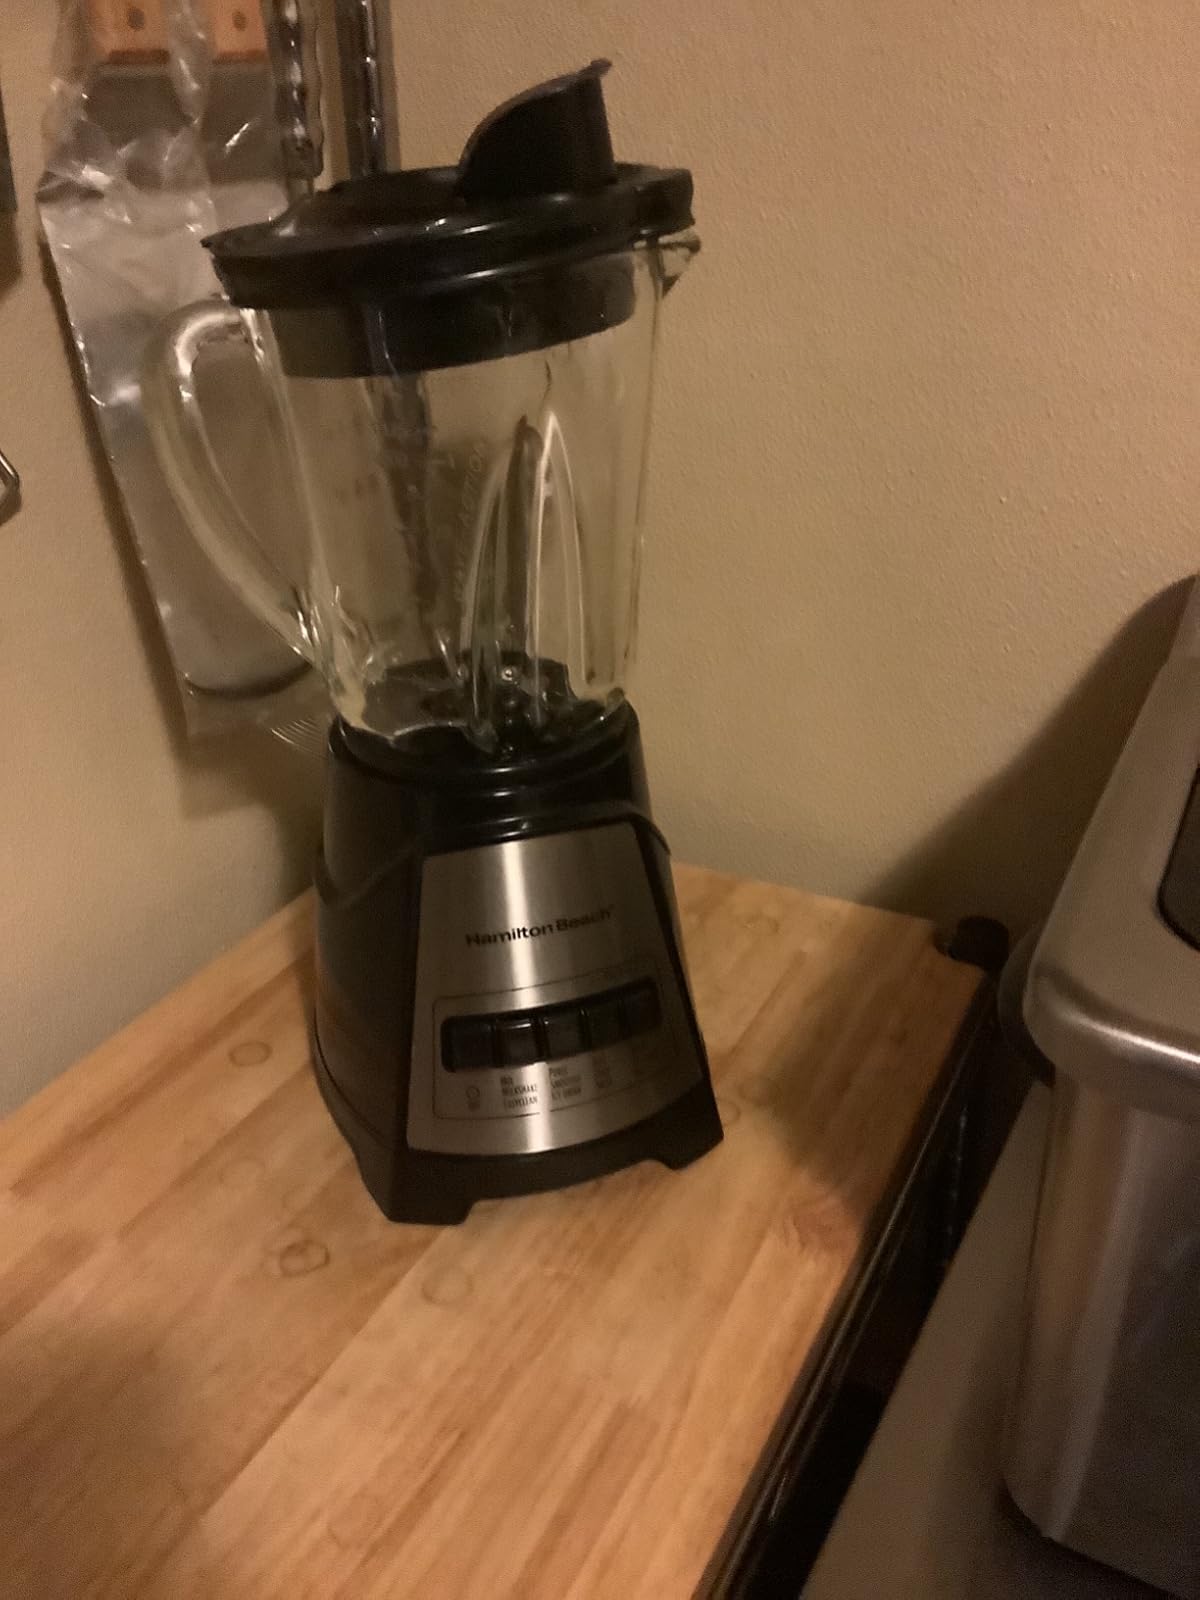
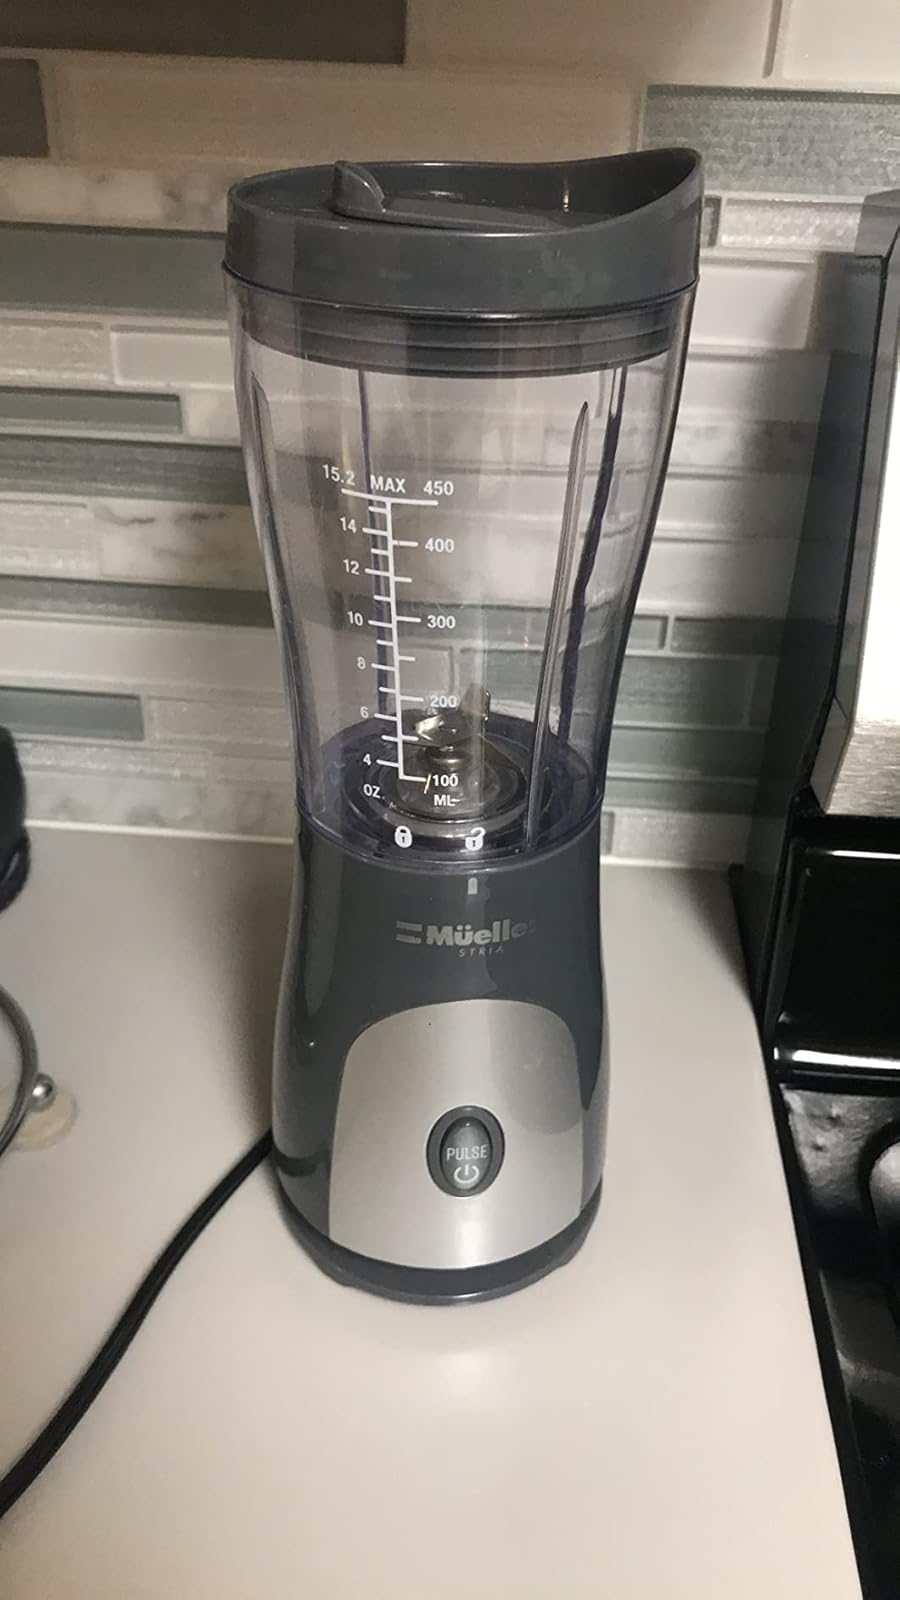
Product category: items_blender
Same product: no